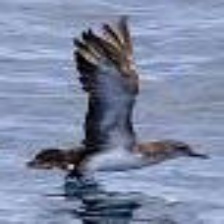
Species: BLACK VENTED SHEARWATER
Scientific name: PUFFINUS OPISTHOMELA